Llandaff Oratory

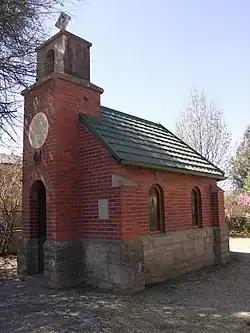
Llandaff Oratory

Llandaff Oratory is an oratory in Van Reenen, KwaZulu-Natal, South Africa. The oratory was built by Maynard Mathew in memory of his son Llandaff Mathew who died as a result of injuries received while saving the life of a colleague at the Burnside Colliery on 19 March 1925.